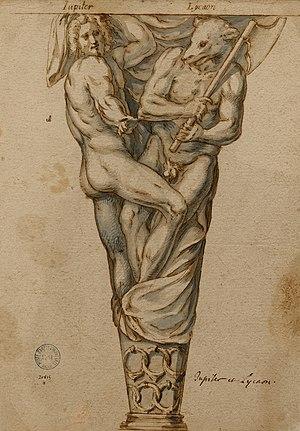
Jupiter et Lycaon.
Hugues Sambin, est un artiste Francs-Comtois, né vers 1520 à Gray, ville du comté de Bourgogne et mort en 1601 à Dijon, alors capitale du duché de Bourgogne sous hégémonie royale française.
La Renaissance française est un mouvement artistique et culturel situé en France entre le milieu du XVᵉ siècle et le début du XVIIᵉ siècle. Étape de l'époque moderne, la Renaissance apparaît en France après le début du mouvement en Italie et sa propagation dans d'autres pays européens.
La Seconde Renaissance, autrefois dit Style Henri II, marque à partir de 1540, la maturation du style apparu au début du siècle ainsi que sa naturalisation tandis que le Val de Loire se retrouve relégué en conservatoire des formes de la Première Renaissance. Cette nouvelle période se développe alors principalement durant les règnes de Henri II, François II puis Charles IX, pour ne s'achever que vers 1559-1564, au moment même où commencent les Guerres de religions, qui seront marquées par le Massacre de la Saint-Barthélemy et la contre-réforme catholique.